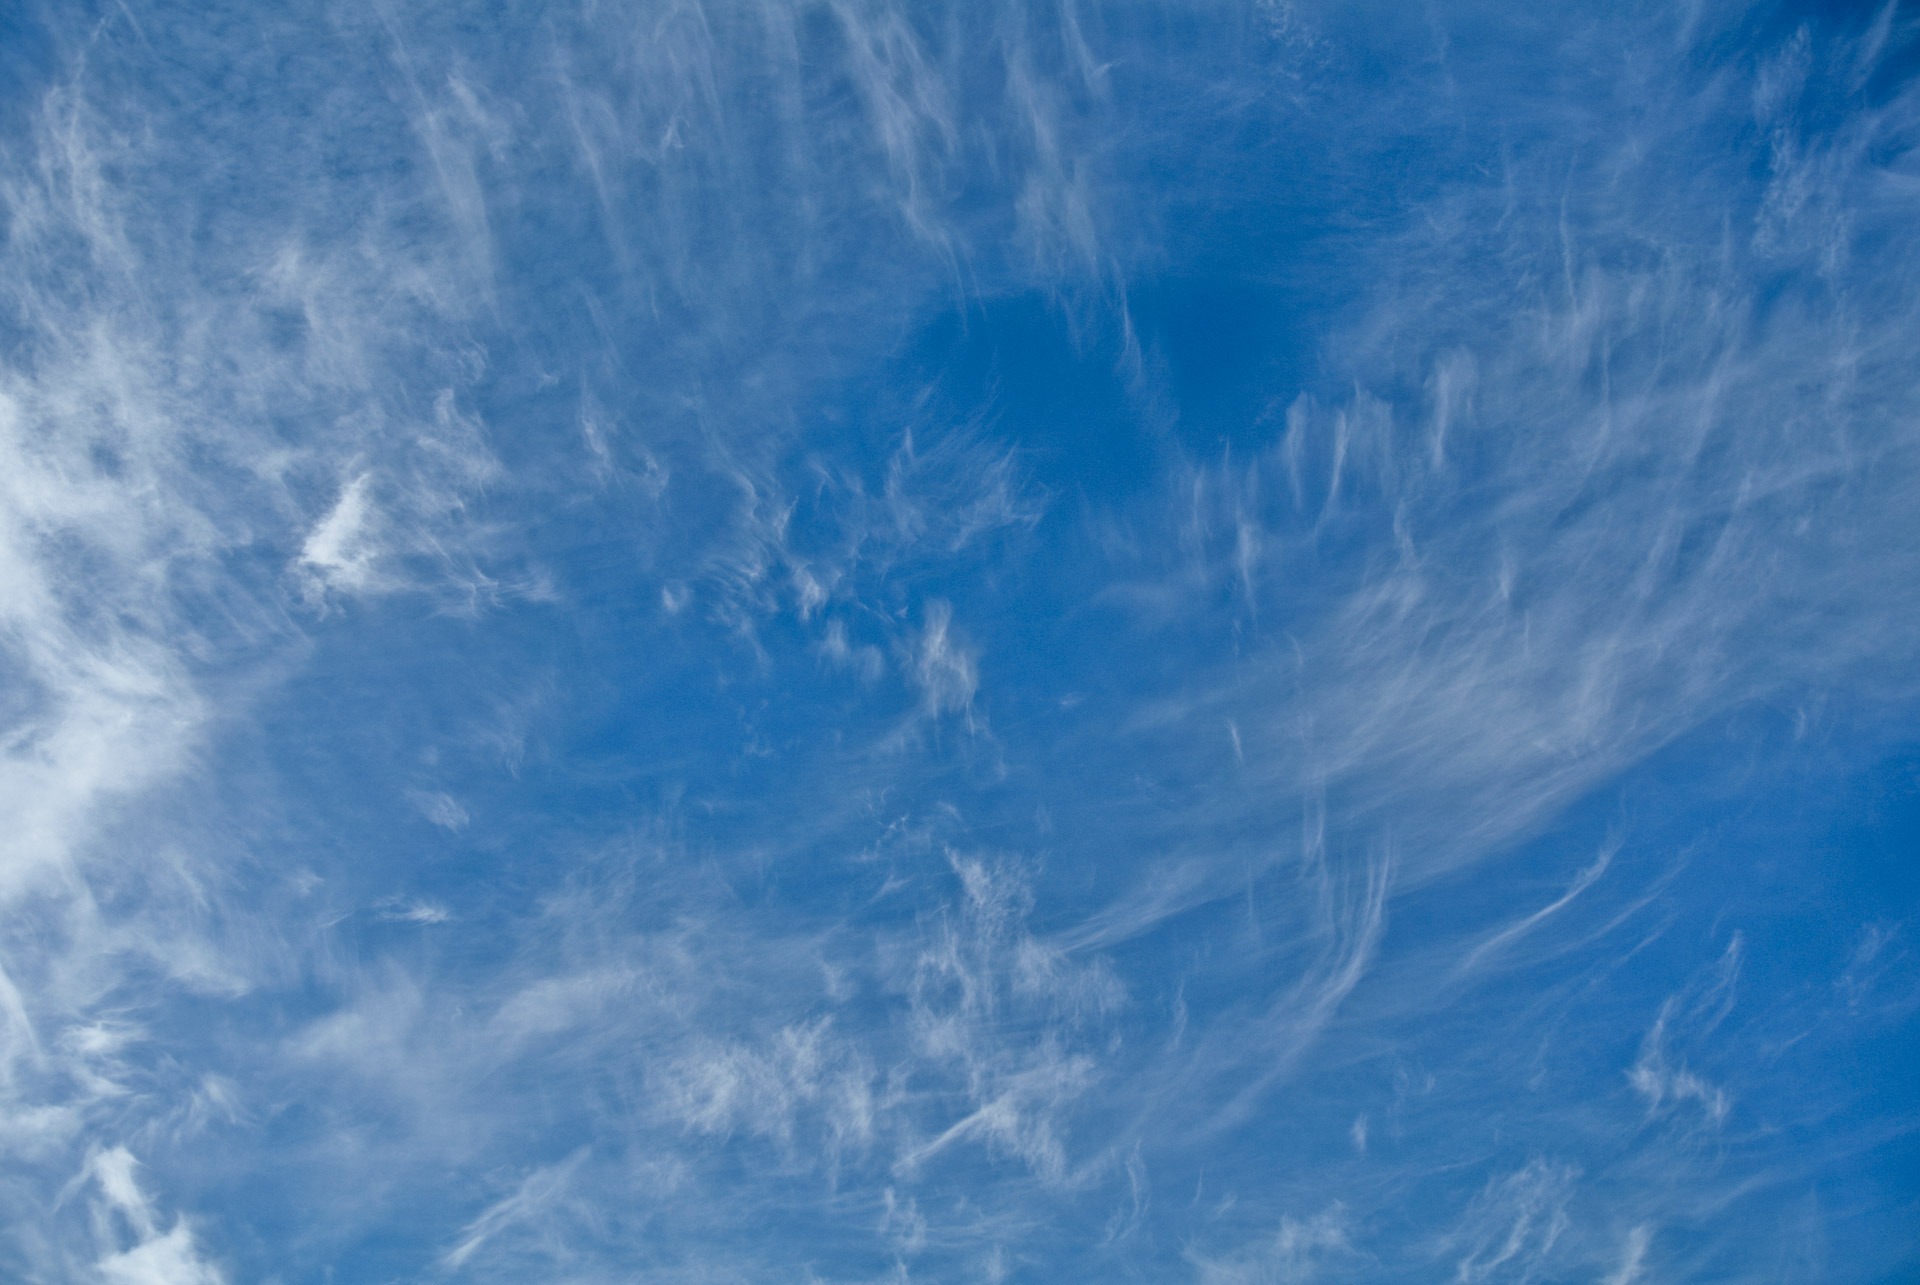
horizon, open, cloud, sky, white, skyline, sunlight, air, texture, wave, atmosphere, daytime, clear, environment, idyllic, reflection, high, heaven, tranquil, scenic, weather, cumulus, overcast, blue, freedom, cloudscape, outdoors, day, scene, dramatic, stratosphere, vibrant, backdrop, meteorology, meteorological phenomenon, ozone, atmosphere of earth